Mary Beale

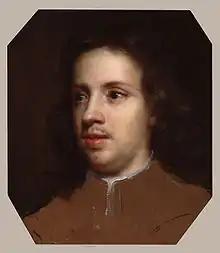
Her husband, the painter Charles Beale the Elder, by Mary Beale

Mary Beale was born in the rectory of Barrow, Suffolk, in late March 1633. She was baptised on 26 March by her father John Cradock in All Saints Church in the village. Her mother was Dorothy Brunton/Brinton. Aside from being a rector, John Cradock was also an amateur painter, who may have taught Mary how to paint. Growing up in Barrow, Mary lived close to Bury St Edmunds. A group of painters worked in Bury St Edmunds, including Peter Lely and Matthew Snelling, whom Mary may have met in her youth. On 23 August 1643, Dorothy Cradock gave birth to a son named John. Dorothy died not long after the birth, leaving Mary motherless at age ten. During the Civil War, John Cradock appointed Walter Cradock, a distant cousin of his, as guardian of his children John and Mary.